Lasalle Secondary School

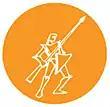

Lasalle Secondary School is located in the New Sudbury neighbourhood of Greater Sudbury, Ontario. It offers both the English and French Immersion programs. There are five different Specialist High Skills Majors (SHSMs) available to students at Lasalle: Energy, Business, Sports, Construction and Millwright. As well, the school offers a specialized program called The Sport and Healthy, Active Living (SHAL) program. The school is part of the